Laura Warholic

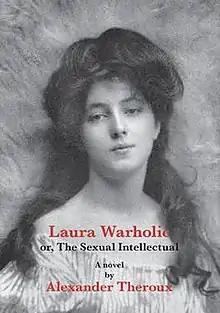
Cover design

Laura Warholic; or, The Sexual Intellectual is a 2007 novel by Alexander Theroux. The plot concerns the relationship between Eugene Eyestones, the writer of an advice column called "The Sexual Intellectual", and his editor's ex-wife, Laura Warholic, whom Eyestones pities more than likes. This basic story provides the jumping off point for Theroux's satire of American culture.